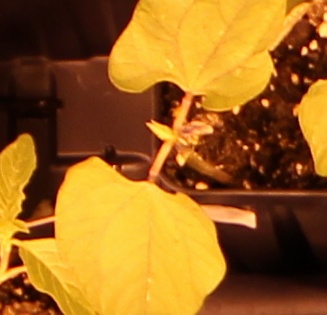
Label: Blackbean